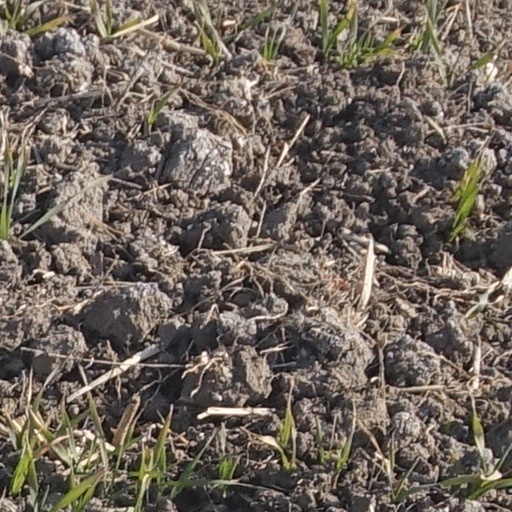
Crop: wheat